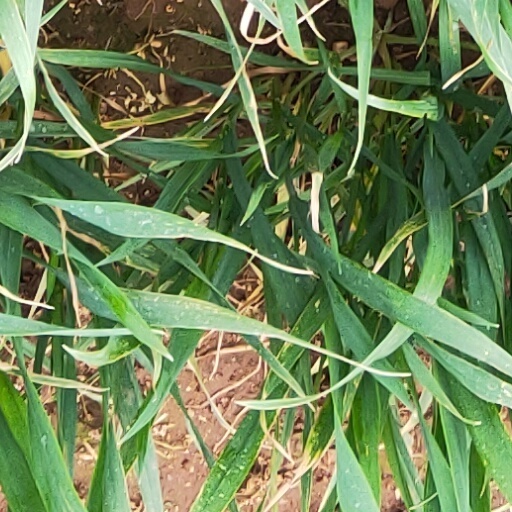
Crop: wheat